Panama Canal Railway

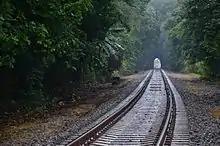
Panama Canal Railway right-of-way in 2015 with concrete ties

New technology not available in the 1850s allowed earth cuts and fills to be used on the new railroad that were many times larger than those done in the original 1851–1855 construction. The rebuilt, much improved, and often rerouted Panama Railway continued alongside the new canal and across Gatun Lake. The railroad was completed in its final configuration in 1912, two years before the canal, at a cost of $9 million—$1 million more than the original.